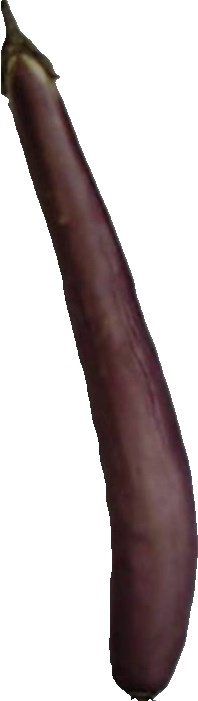
Label: eggplant_long_1